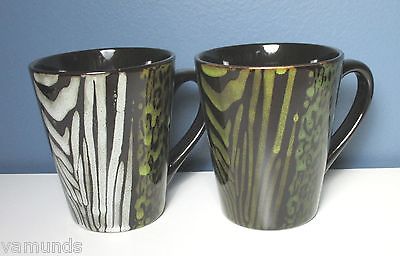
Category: mug